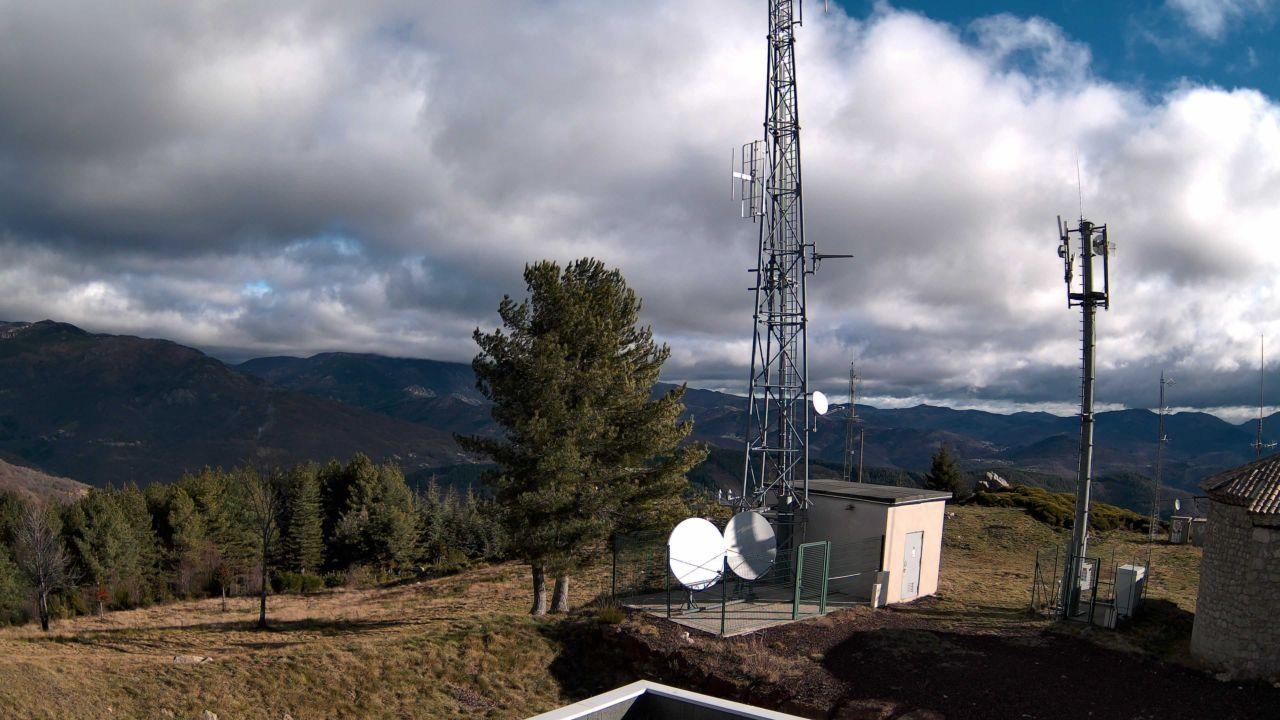
Fire: no
Smoke: yes